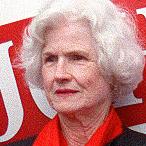
Age: 79